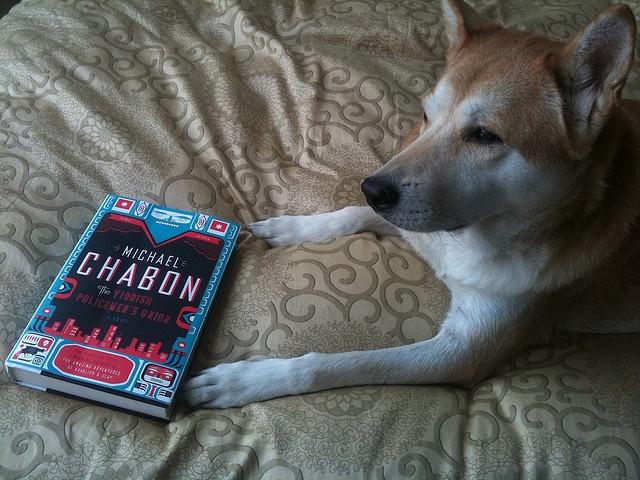
The dog lies on the bed next to a book.
A dog laying on bed beside a book.
A dog laying on top of a bed next to a book.
a dog lays on a bed next o a book
a dog laying on a bed beside a book